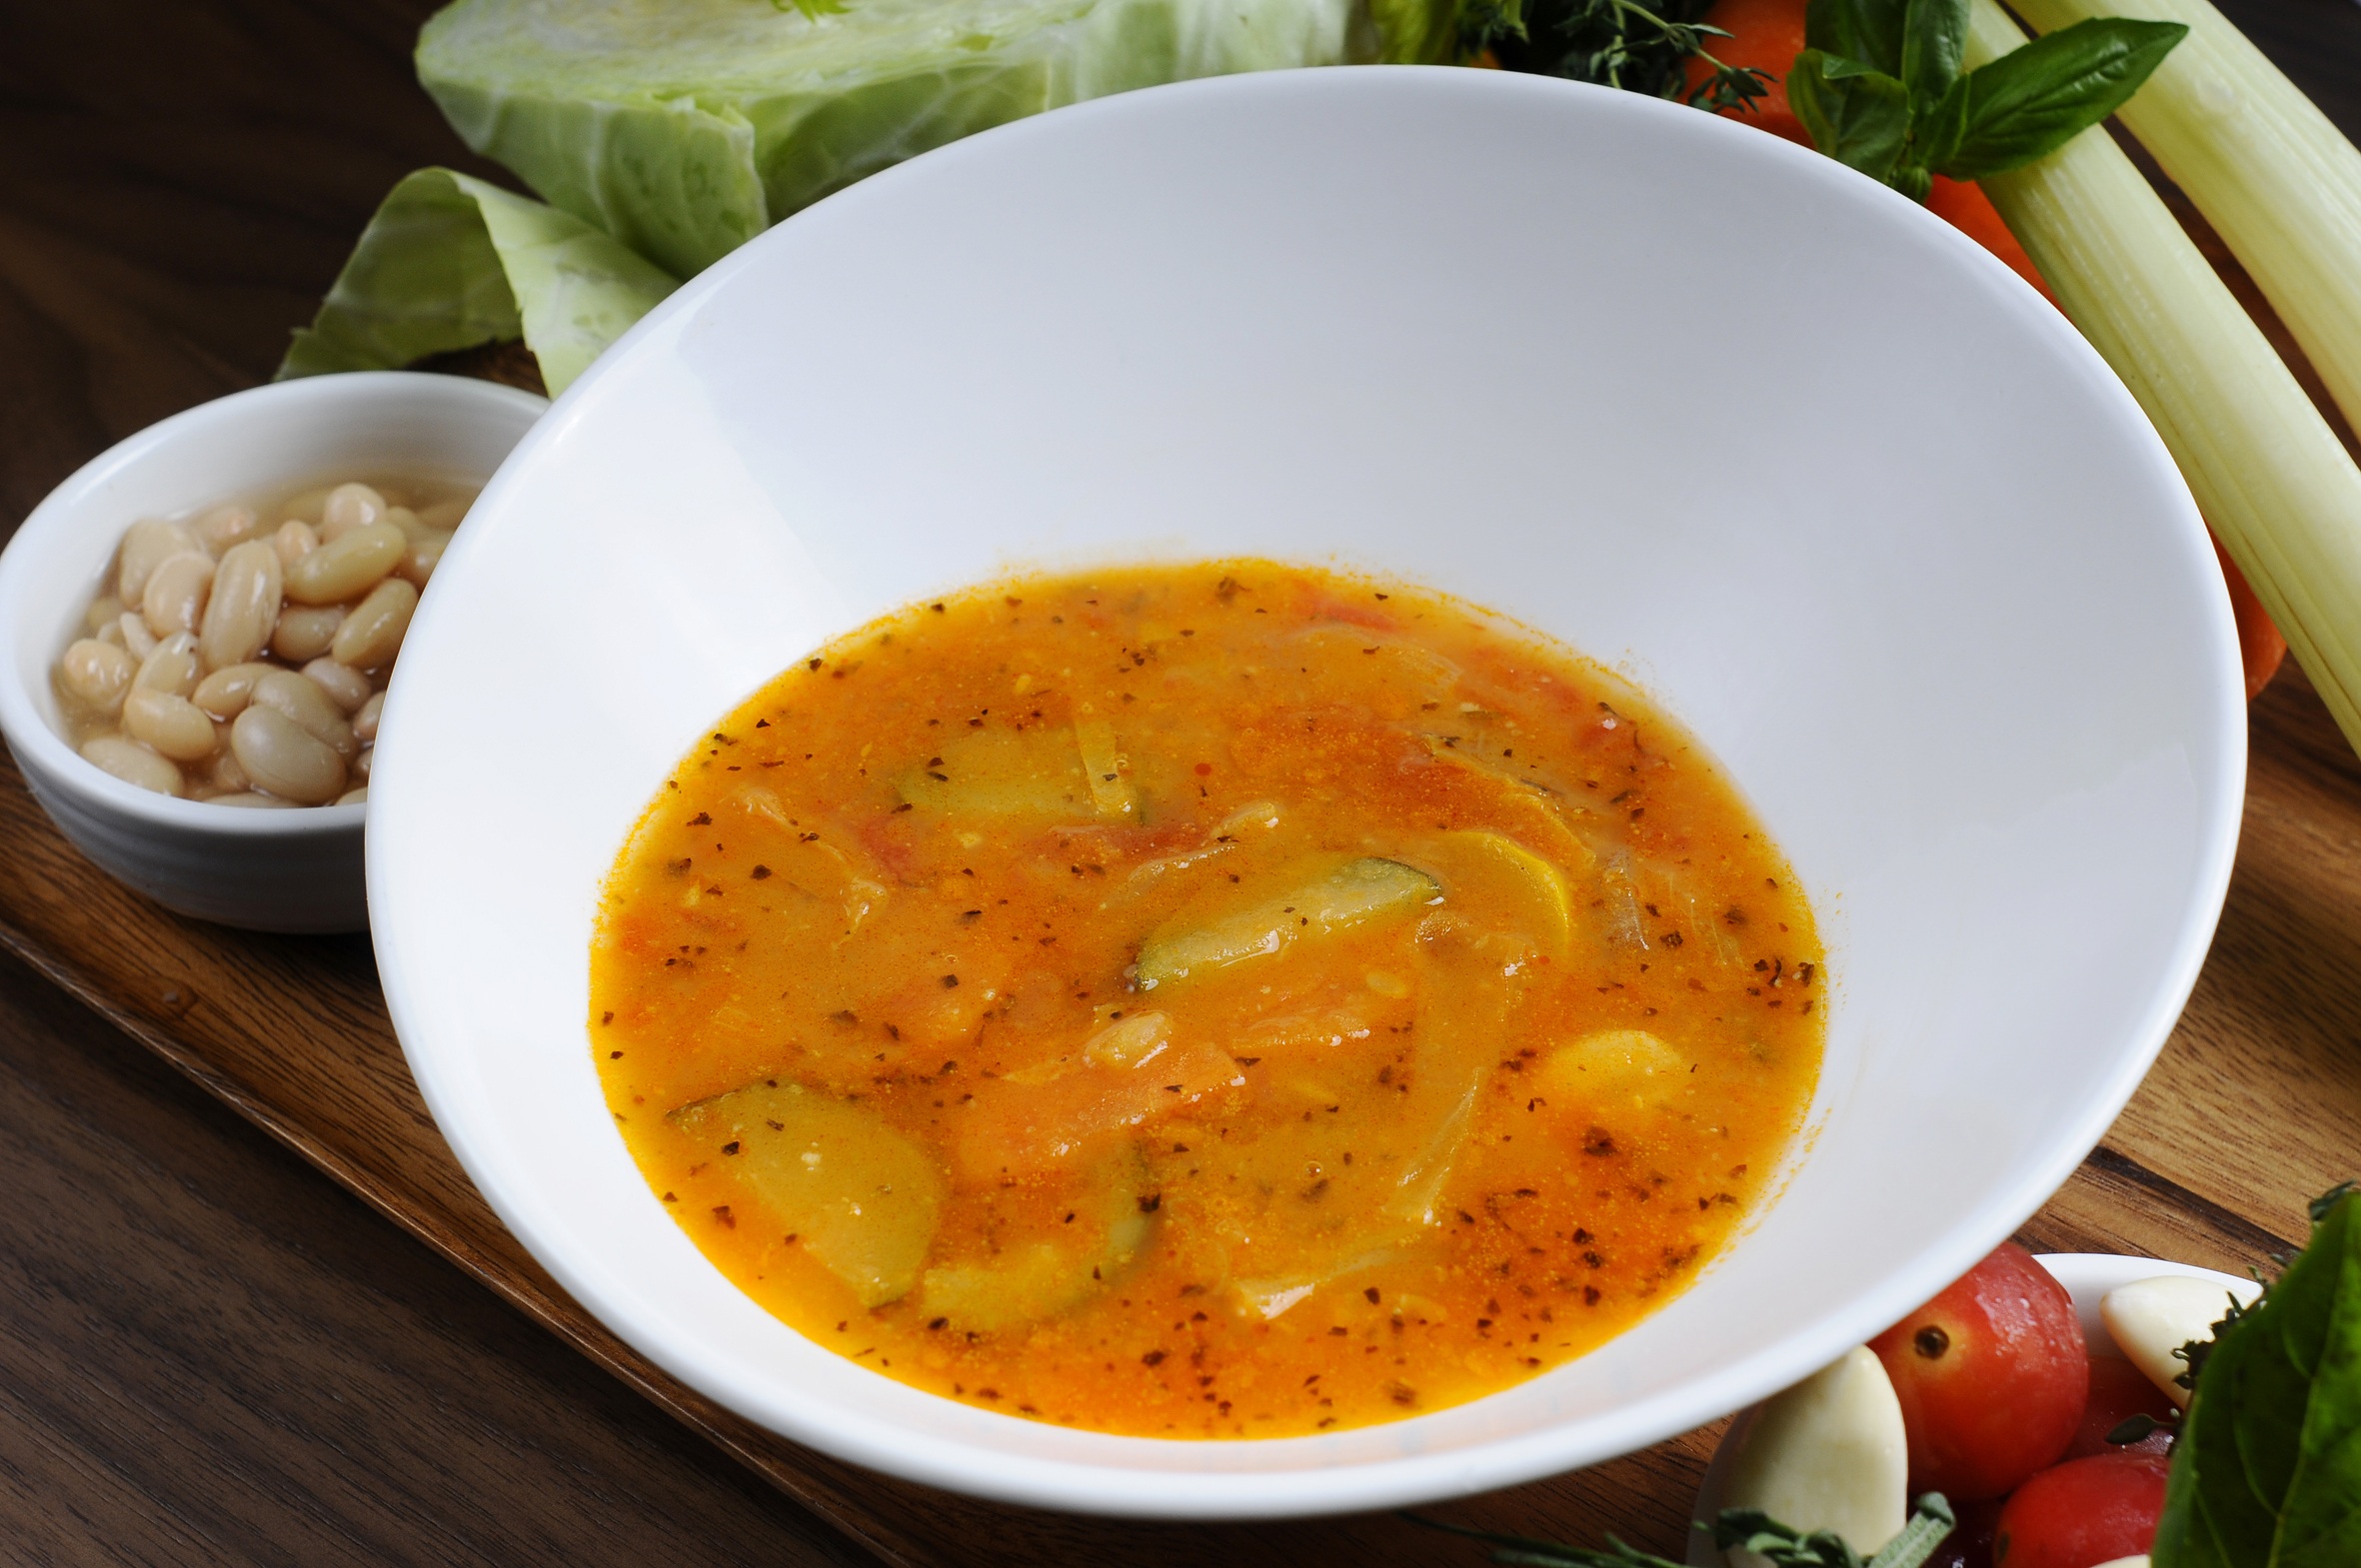
dish, food, produce, vegetable, italy, cuisine, soup, stew, vegetarian food, cucurbita, curry, flowering plant, thai food, land plant